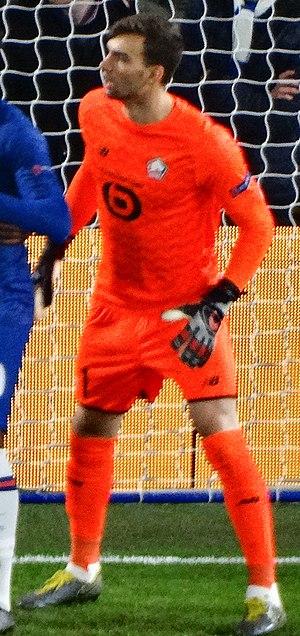
Leonardo César Jardim est un footballeur brésilien, né le 20 mars 1995 à Ribeirão Preto. Il évolue au poste de gardien au LOSC Lille.